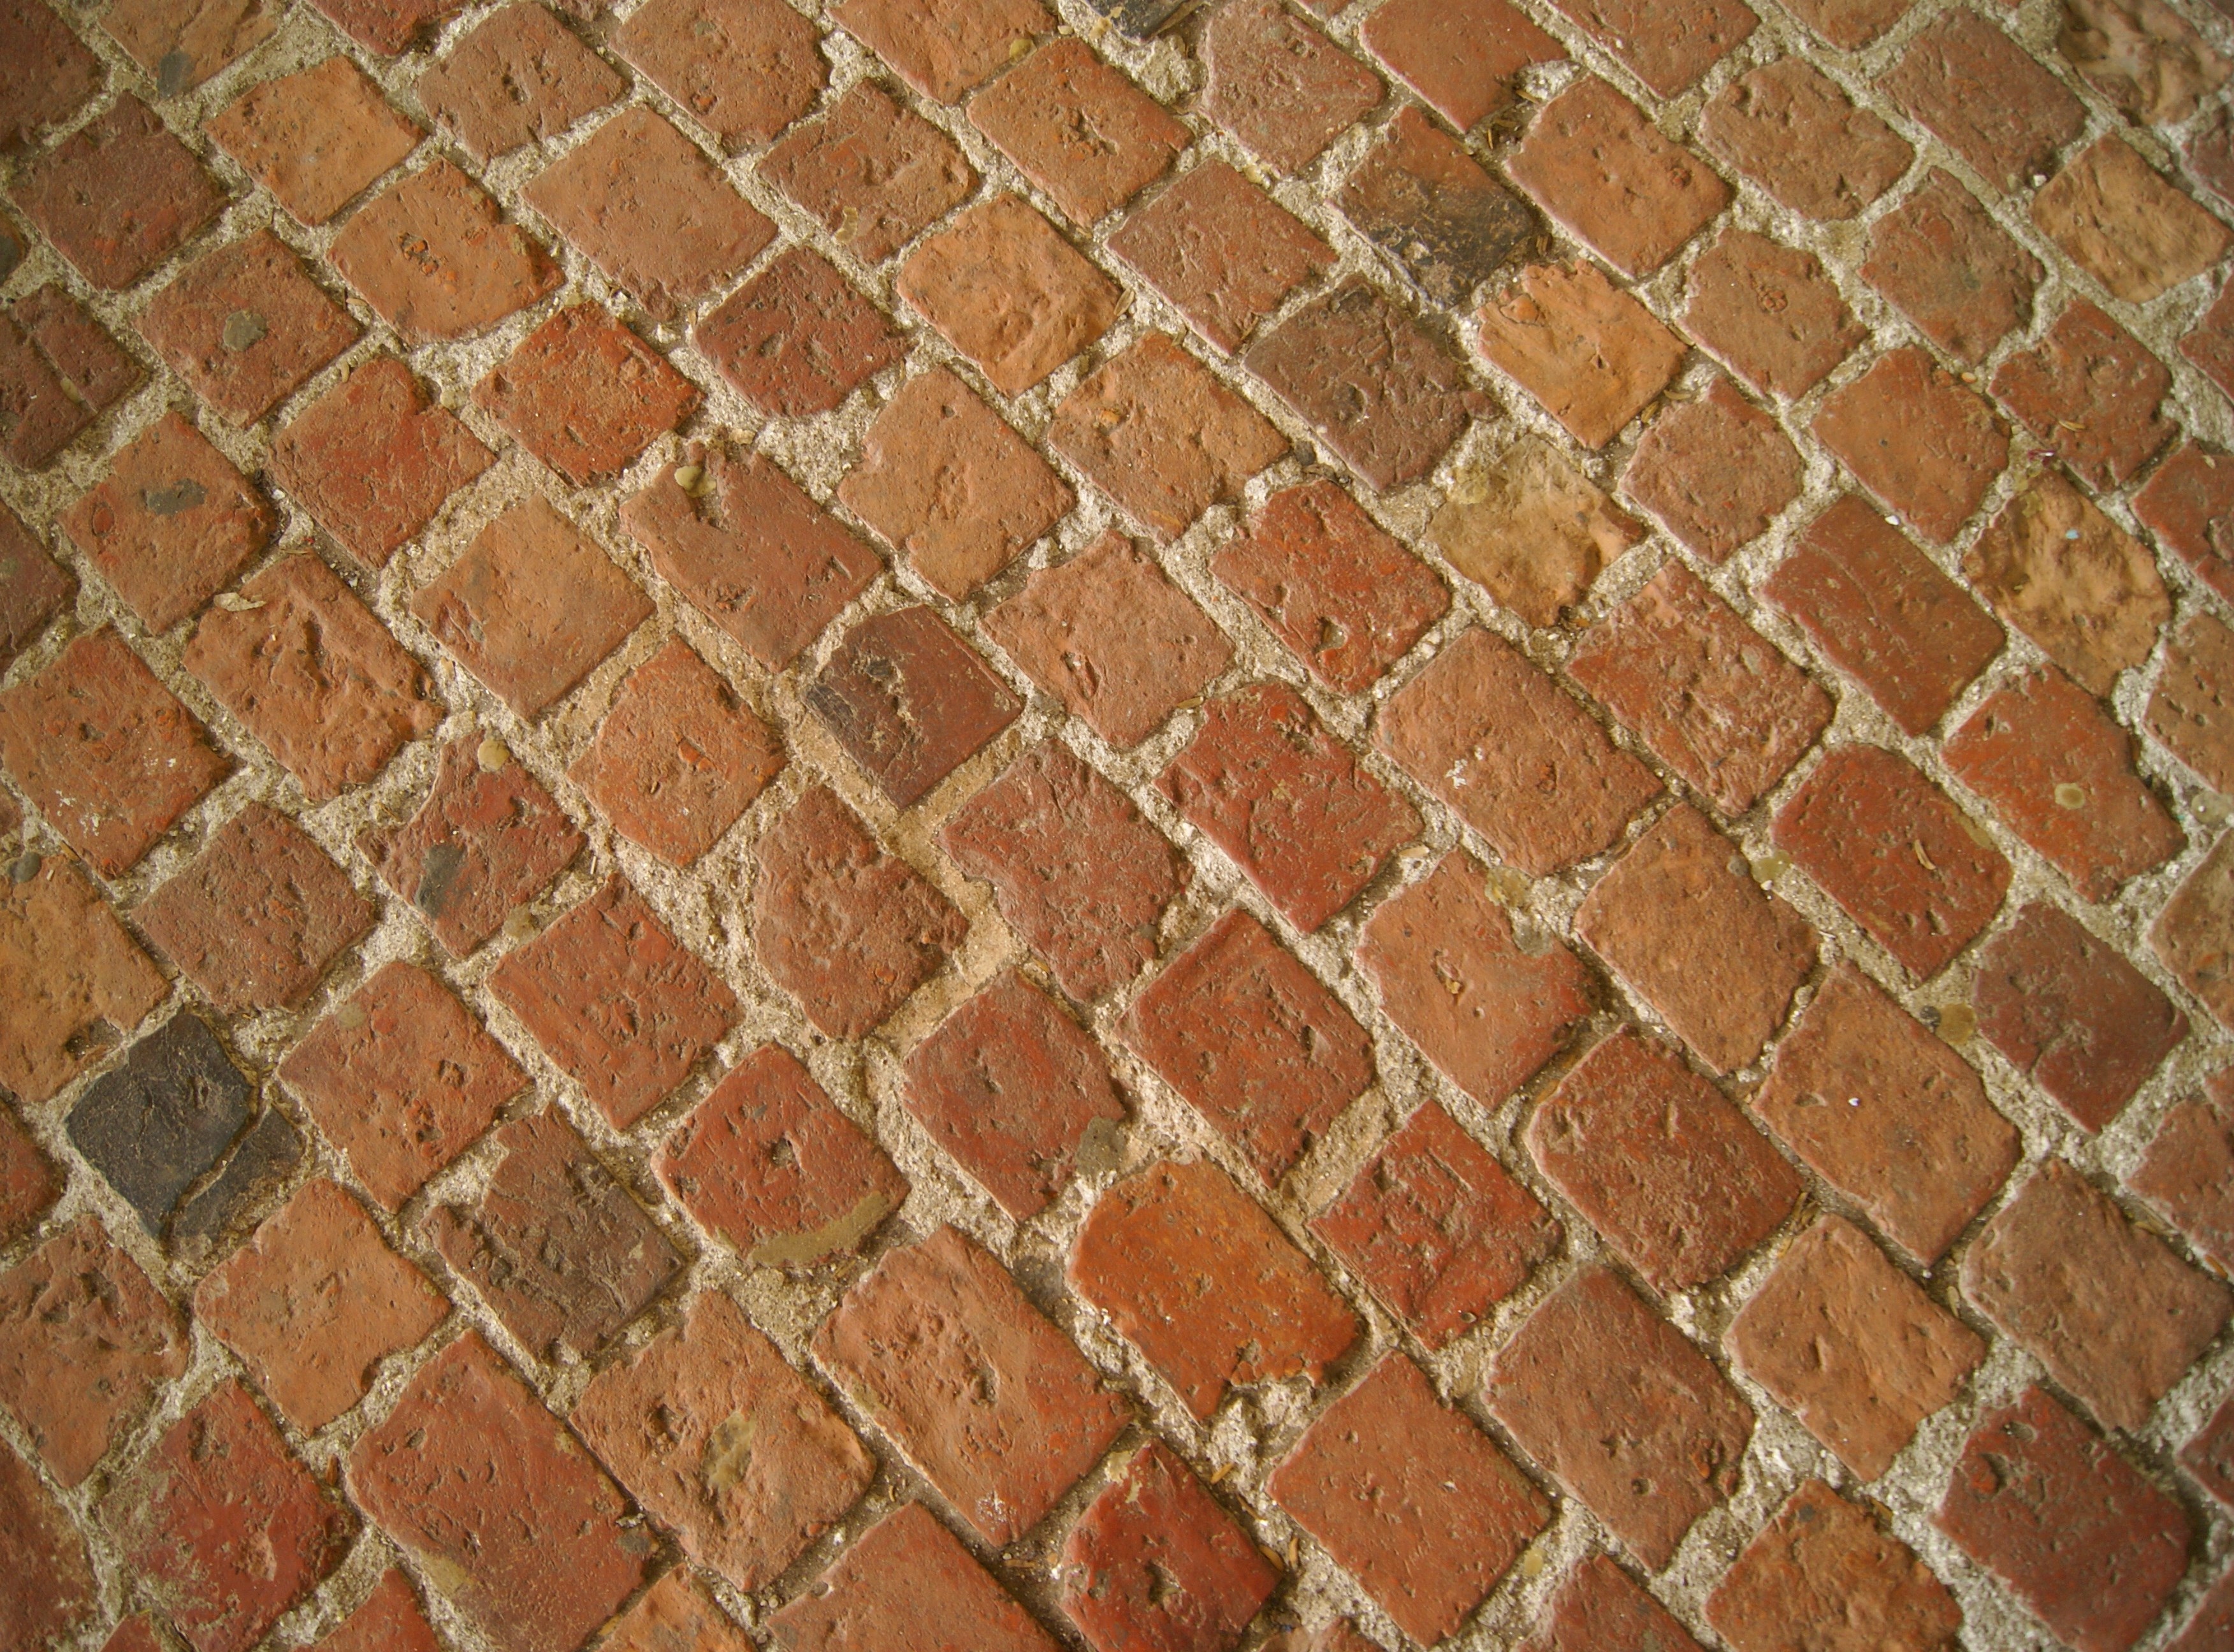
architecture, ground, texture, floor, cobblestone, wall, pavement, pattern, soil, rough, stone wall, brick, material, brickwork, flooring, road surface, brick stone